Siku Toys

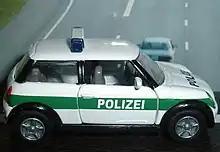
A police Mini Cooper with 5-spoke wheels

The Super Series replaced the V-Series, becoming the principal model range. Some V models were transferred to the Super Series and renumbered, but there were two differences between the new series and the old. First, the models were no longer spray-painted by hand. Second, the new models were made in a slightly larger scale of 1:55. Models were now numbered according to a four-digit system, with the first two digits designating the price bracket. Small cars traditionally had numbers that started in 10 or 13, but later on, 08 and 14 were added. Larger vehicles, including helicopters, have various price range designations from 16 and up. The second two digits are the model numbers within each price bracket. This uniform numbering system has since been applied to all new product ranges as well as to gift sets.